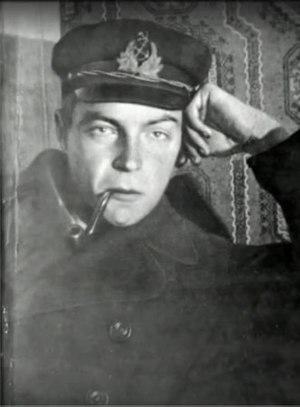
Ivan Antonovitch Efremov, né le 9 avril 1908 à Vyritsa et mort le 5 octobre 1972 à Moscou, est un paléontologue, géologue et écrivain de science-fiction soviétique d'origine russe. Lauréat d'un prix Staline de 2ᵉ classe, pour son livre La Taphonomie et la chronique géologique en 1952. Il est enterré au cimetière de Komarovo.